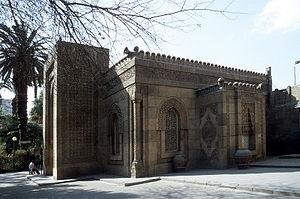
Le Palais Al-Manyal ou Palais Mohammed Ali Tewfik est un palais et un musée situé sur l'île d'El Roda au Caire en Égypte. Construit au XIXᵉ siècle par le prince Mohammed Ali Tewfik, le palais s'étendait sur 61 711 m² et est constitué de plusieurs bâtiments et un jardin. Le palais est construit dans un style islamique moderne inspiré de l'architecture fatimides et mamelouk avec une décoration et un mobilier qui associe un mélange de styles ottoman, marocain, perse, syrien et rococo européen.